List of butterflies of the Comoros

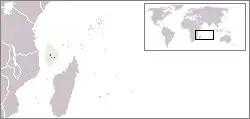
Location of the Comoros

This is a list of butterflies of the Comoro Islands. About 88 species are known from the Comoros, 19 of which are endemic.